Shunjuen Incident

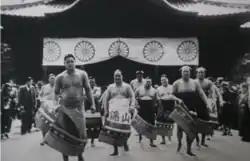
Members of the "Dai Nihon Sumo Renmei" led by Tenryū (left) in Yasukuni Shrine

The Shunjuen strikers went to create two separate organizations: the "Great Japan Emerging Rikishi Group" ("Dainippon Shinjin Rikishi-dan", 大日本新興力士団), by the Dewanoumi "ichimon" wrestlers, and the "Progressive Rikishi’ Group" ("Kakushin rikishi-dan", 革新力士団), by non-Dewanoumi "ichimon" wrestlers. Both groups jointly organized tournaments and toured the country, performing in various locations such as Hibiya Park. On February 13, 1932, the organizations merged to form the "Greater Japan Sumo Federation" ("Dai Nihon Sumo Renmei", 大日本相撲連盟), which held seven days shows in Osaka in March and Nagoya in April of the same year, followed by a 10-day show at the Yasukuni Shrine, in Tokyo, on May 3. The Sumo Renmei worked on a different system than the Greater Japan Sumo Association of the time. The tournaments was a six-day individual competition in which the 31 wrestlers were divided into three ABC classes, with the winners and ranks determined by round-robin competition.